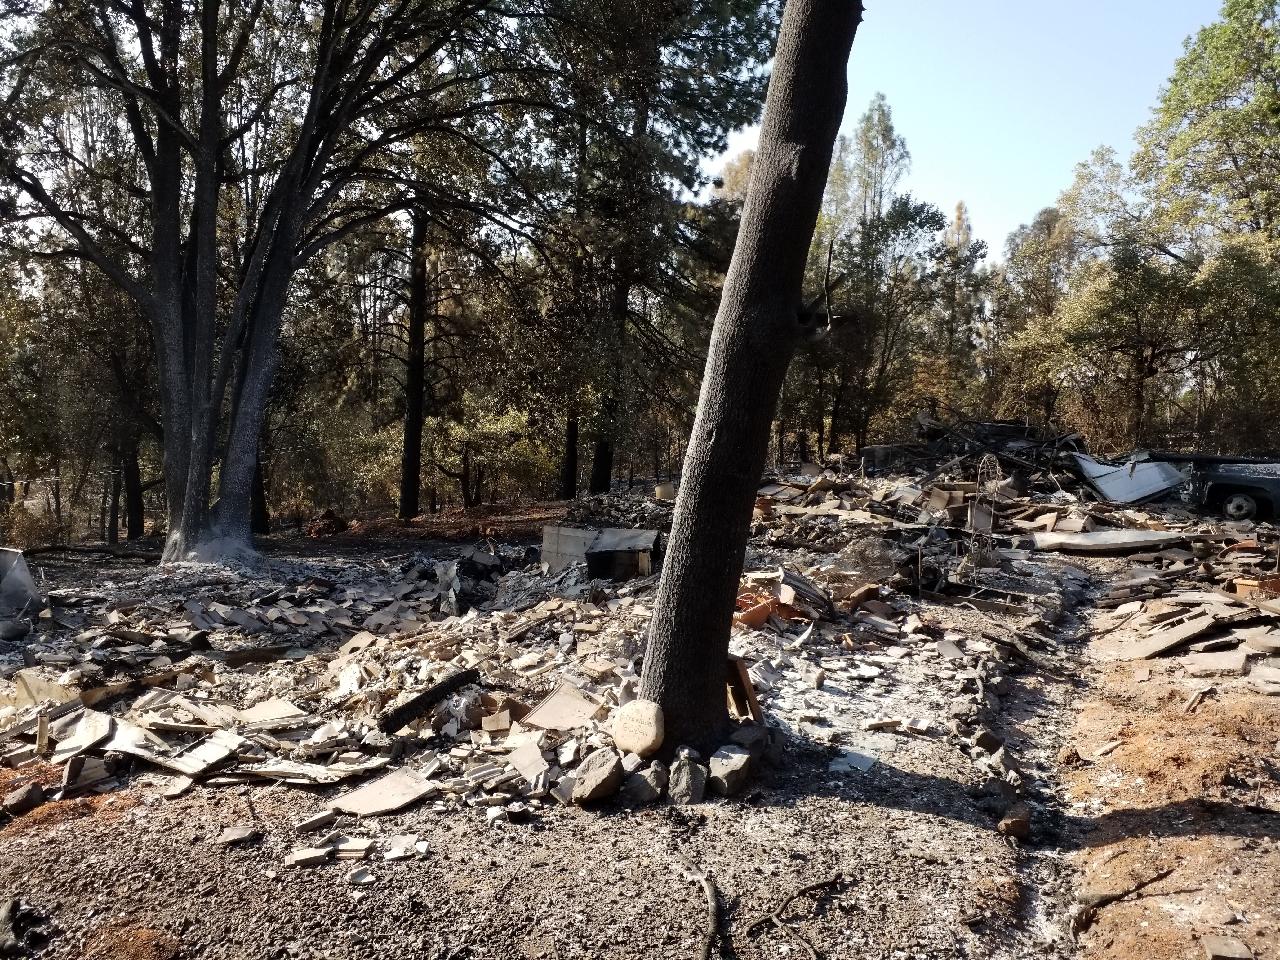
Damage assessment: destroyed